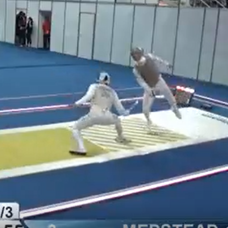
Label: Resized Point